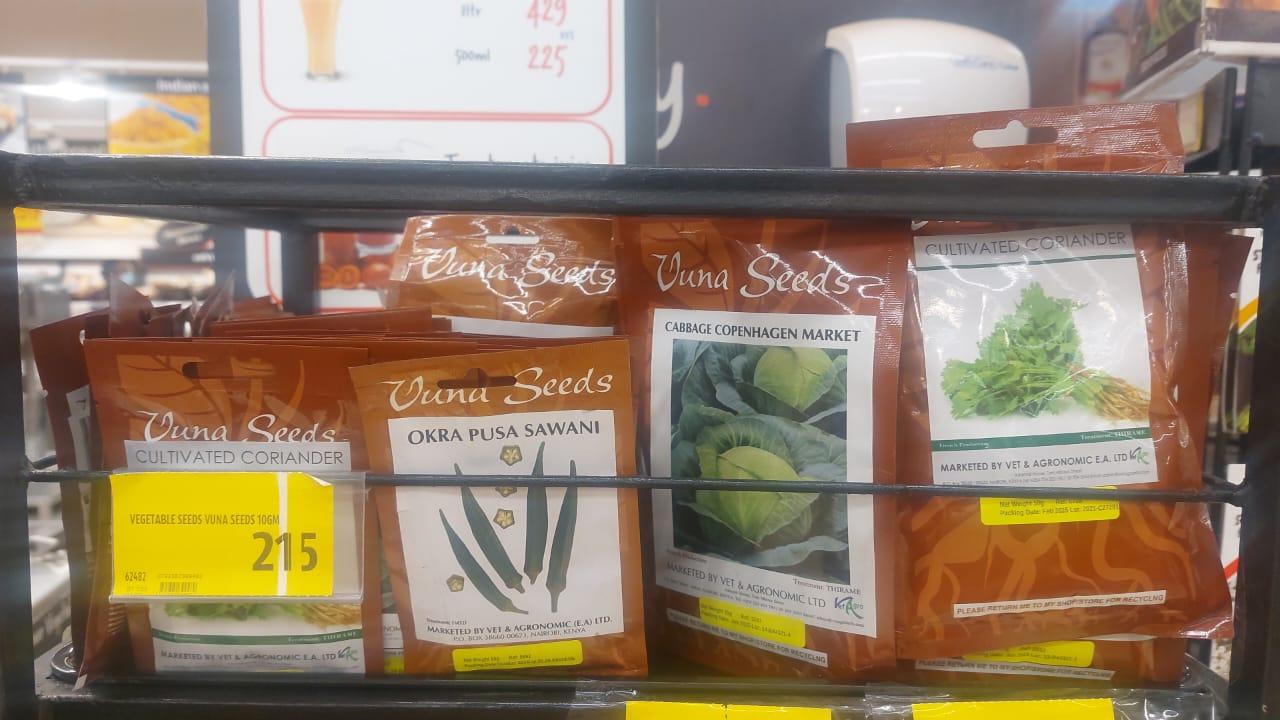
Kwenye chuma cheusi kuna mifuko ya plastiki, ambayo imebeba mbegu za kupanda za mazao ya aina mbalimbali kama vile bamia, kabichi na majani ya girigilani kutoka kampuni ya Vuna na mifuko hiyo ina rangi ya kahawia huku kila mmoja ikiwa ina picha ya zao husika .